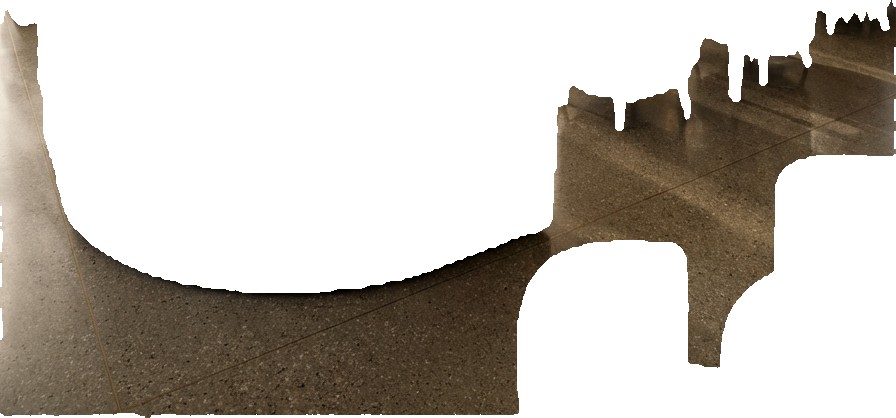
Surface category: floors